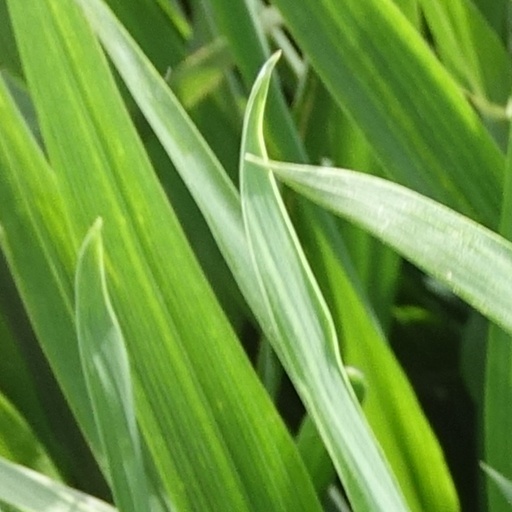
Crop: wheat